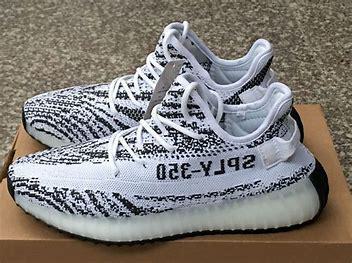
Brand: Adidas
Model: Yeezy Boost 350